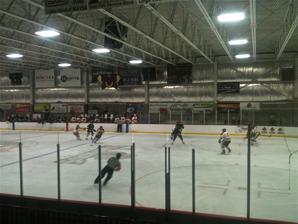
Building: Maysa Arena
Country: United States of America
Year built: 2000
For the Ethiopian river, see May Harena . MAYSA Arena Location 2501 W Burdick Expy Minot, ND 58701 Coordinates 48°13′09″N 101°19′51″W / 48.21917°N 101.33083°W / 48.21917; -101.33083 Owner Minot Park District Foundation Operator Minot Park District Foundation Capacity 1,800 Surface Multi-surface Construction Broke ground 1999 Opened October 2000 Expanded 2016 Construction cost $ 3.9 million ($6.9 million in 2023 dollars ) Architect Torno, Nester & Davison, PC General contractor Rolac Contracting, Inc. Tenants Minot State Beavers ( ACHA ) (2000–present) Minot Muskies ( AWHL ) (2000–2001) Magic City Snowbears ( IBA ) (2000–2001) Minot Minutemen ( AAPBL ) (2005) Minot Minotauros ( NAHL ) (2011–present) Maysa Arena is a multi-purpose venue located in Minot, North Dakota . The name Maysa is an acronym for Minot Area Youth Skating Association, a group that proposed the construction of the three-rink arena in the 1990s. The $3.9 million arena on the Burdick Expressway was opened in October 2000.  The arena is home to the Minot Minotauros of the North American Hockey League and the Minot State Beavers men's ice hockey of the American Collegiate Hockey Association . The arena added a third sheet of ice called Pepsi Rink which seats 1,800 with room for an additional 250 people. The plans had been developed since early 2012 before it finally was completed in November 2016. The expansion was estimated to cost between $5.5 million and $7 million but eventually ended up costing $10.9 million. References